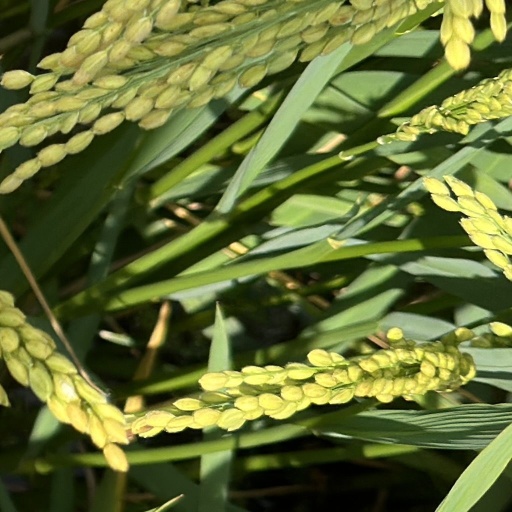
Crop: rice